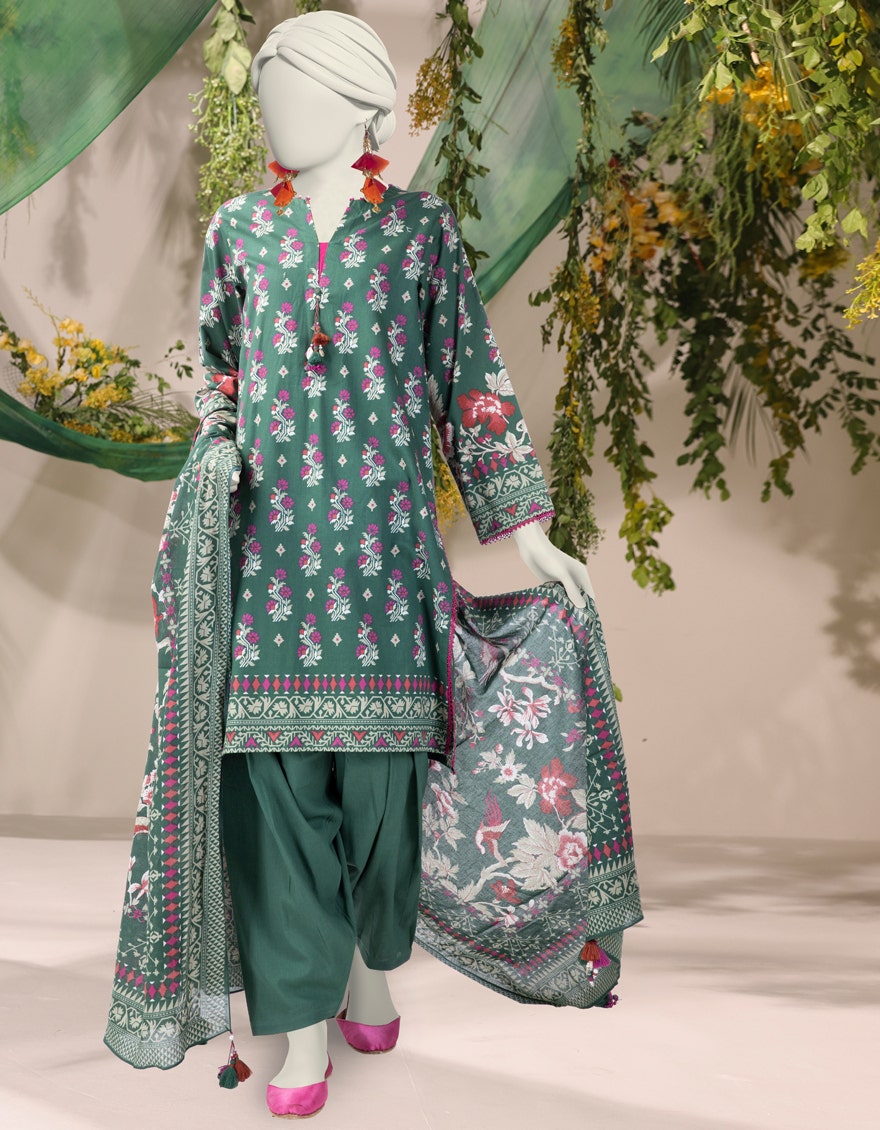
green multi embroidered salwar suit